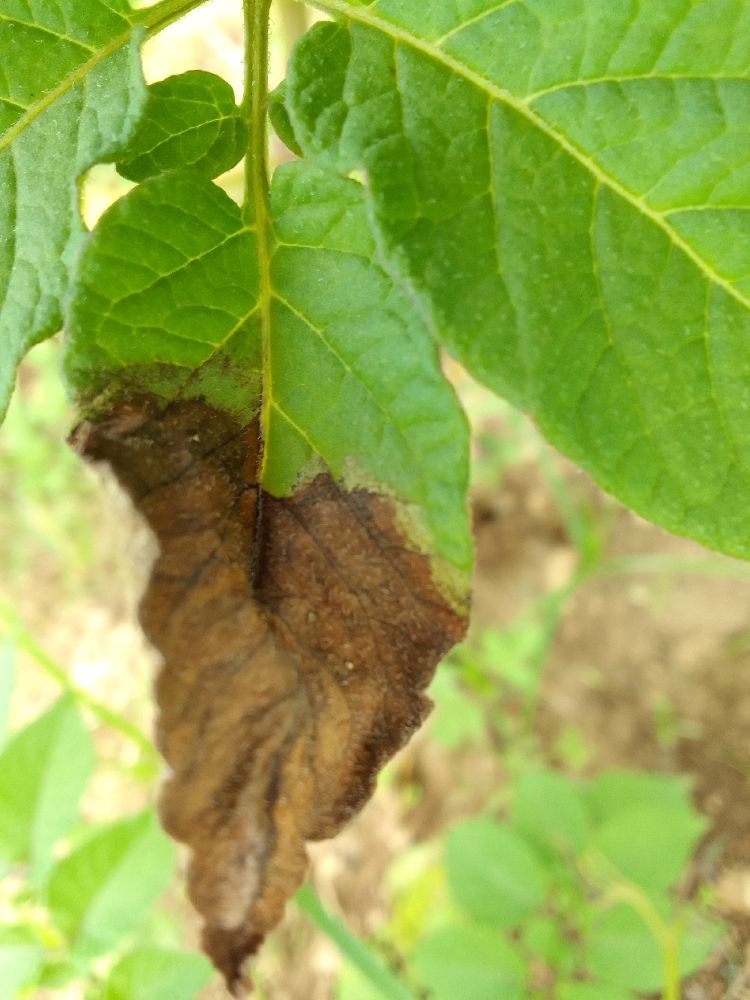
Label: Late blight